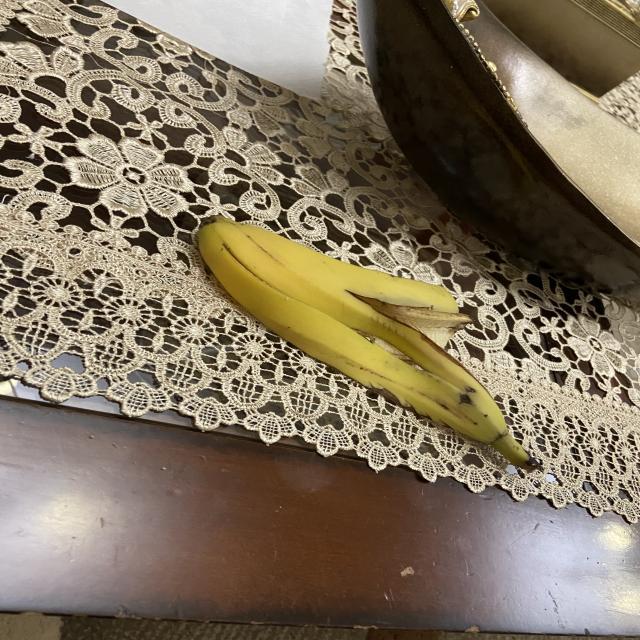
Label: bananas